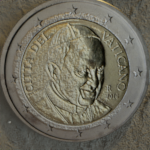
Coin value: 2euro
Country: va
Edition: 2016